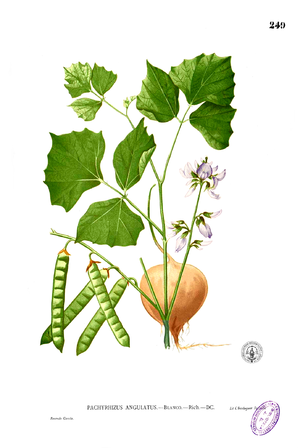
Pachyrhizus erosus, appelé parfois jicama, ou pois patate, est une plante de la famille des Fabaceae.
Pachyrhizus est un genre de plantes dicotylédones de la famille des Fabaceae, sous-famille des Faboideae, originaire des régions tropicales, qui comprend 5 espèces acceptées.